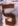
Number: 5